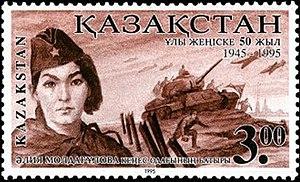
Au cours de la Seconde Guerre mondiale des tireurs d'élite furent engagés dans le conflit opposant l'Union soviétique à l'Allemagne nazie et à ses alliés sur le Front de l'Est. Parmi ceux-ci, on dénombra 2 000 femmes soviétiques tireurs d'élite, dont 500 regagnèrent leurs foyers.
Aliya Nurmuhametqyzy Moldagulova, née le 25 octobre 1925 et morte le 14 janvier 1944, est une combattante soviétique d'origine kazakh de la Seconde Guerre mondiale, Héroïne de l'Union soviétique.
Ceci est une liste des femmes reconnues Héros de l'Union soviétique.